Apollo 14

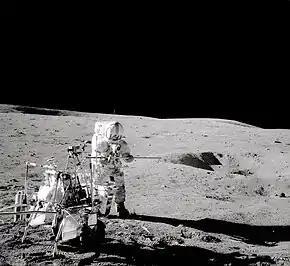
Shepard and the Modular Equipment Transporter

The Modular Equipment Transporter (MET) was a two-wheeled handcart, used only on Apollo 14, intended to allow the astronauts to take tools and equipment with them, and store lunar samples, without needing to carry them. On later Apollo program missions, the self-propelled Lunar Roving Vehicle (LRV) was flown instead.